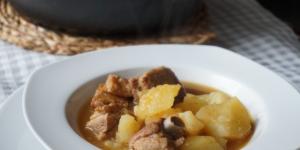
patatas guisadas con costillas adobadas